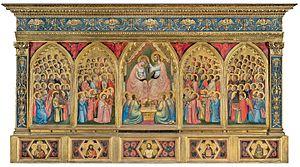
Le Polyptyque Baroncelli est un retable polyptyque datant de 1328 longtemps attribuée à Giotto avec une tendance plus actuelle à Taddeo Gaddi. Il est exposé dans son emplacement d'origine de la chapelle Baroncelli de la basilique Santa Croce, à Florence. Il porte le texte OPUS MAGISTRI JOCTI.
Cette page est une liste des œuvres de Giotto, plus précisément Giotto di Bondone ou Ambrogiotto di Bondone, peintre, un sculpteur et architecte italien du Trecento, dont les œuvres sont à l'origine du renouveau de la peinture occidentale. C'est l'influence de sa peinture qui va provoquer le vaste mouvement de la Renaissance à partir du siècle suivant.